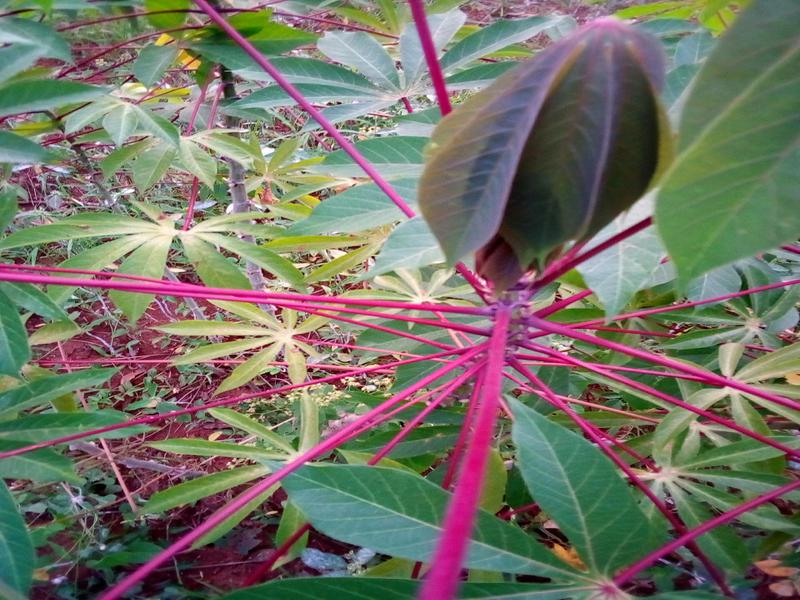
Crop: cassava
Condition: green_mottle